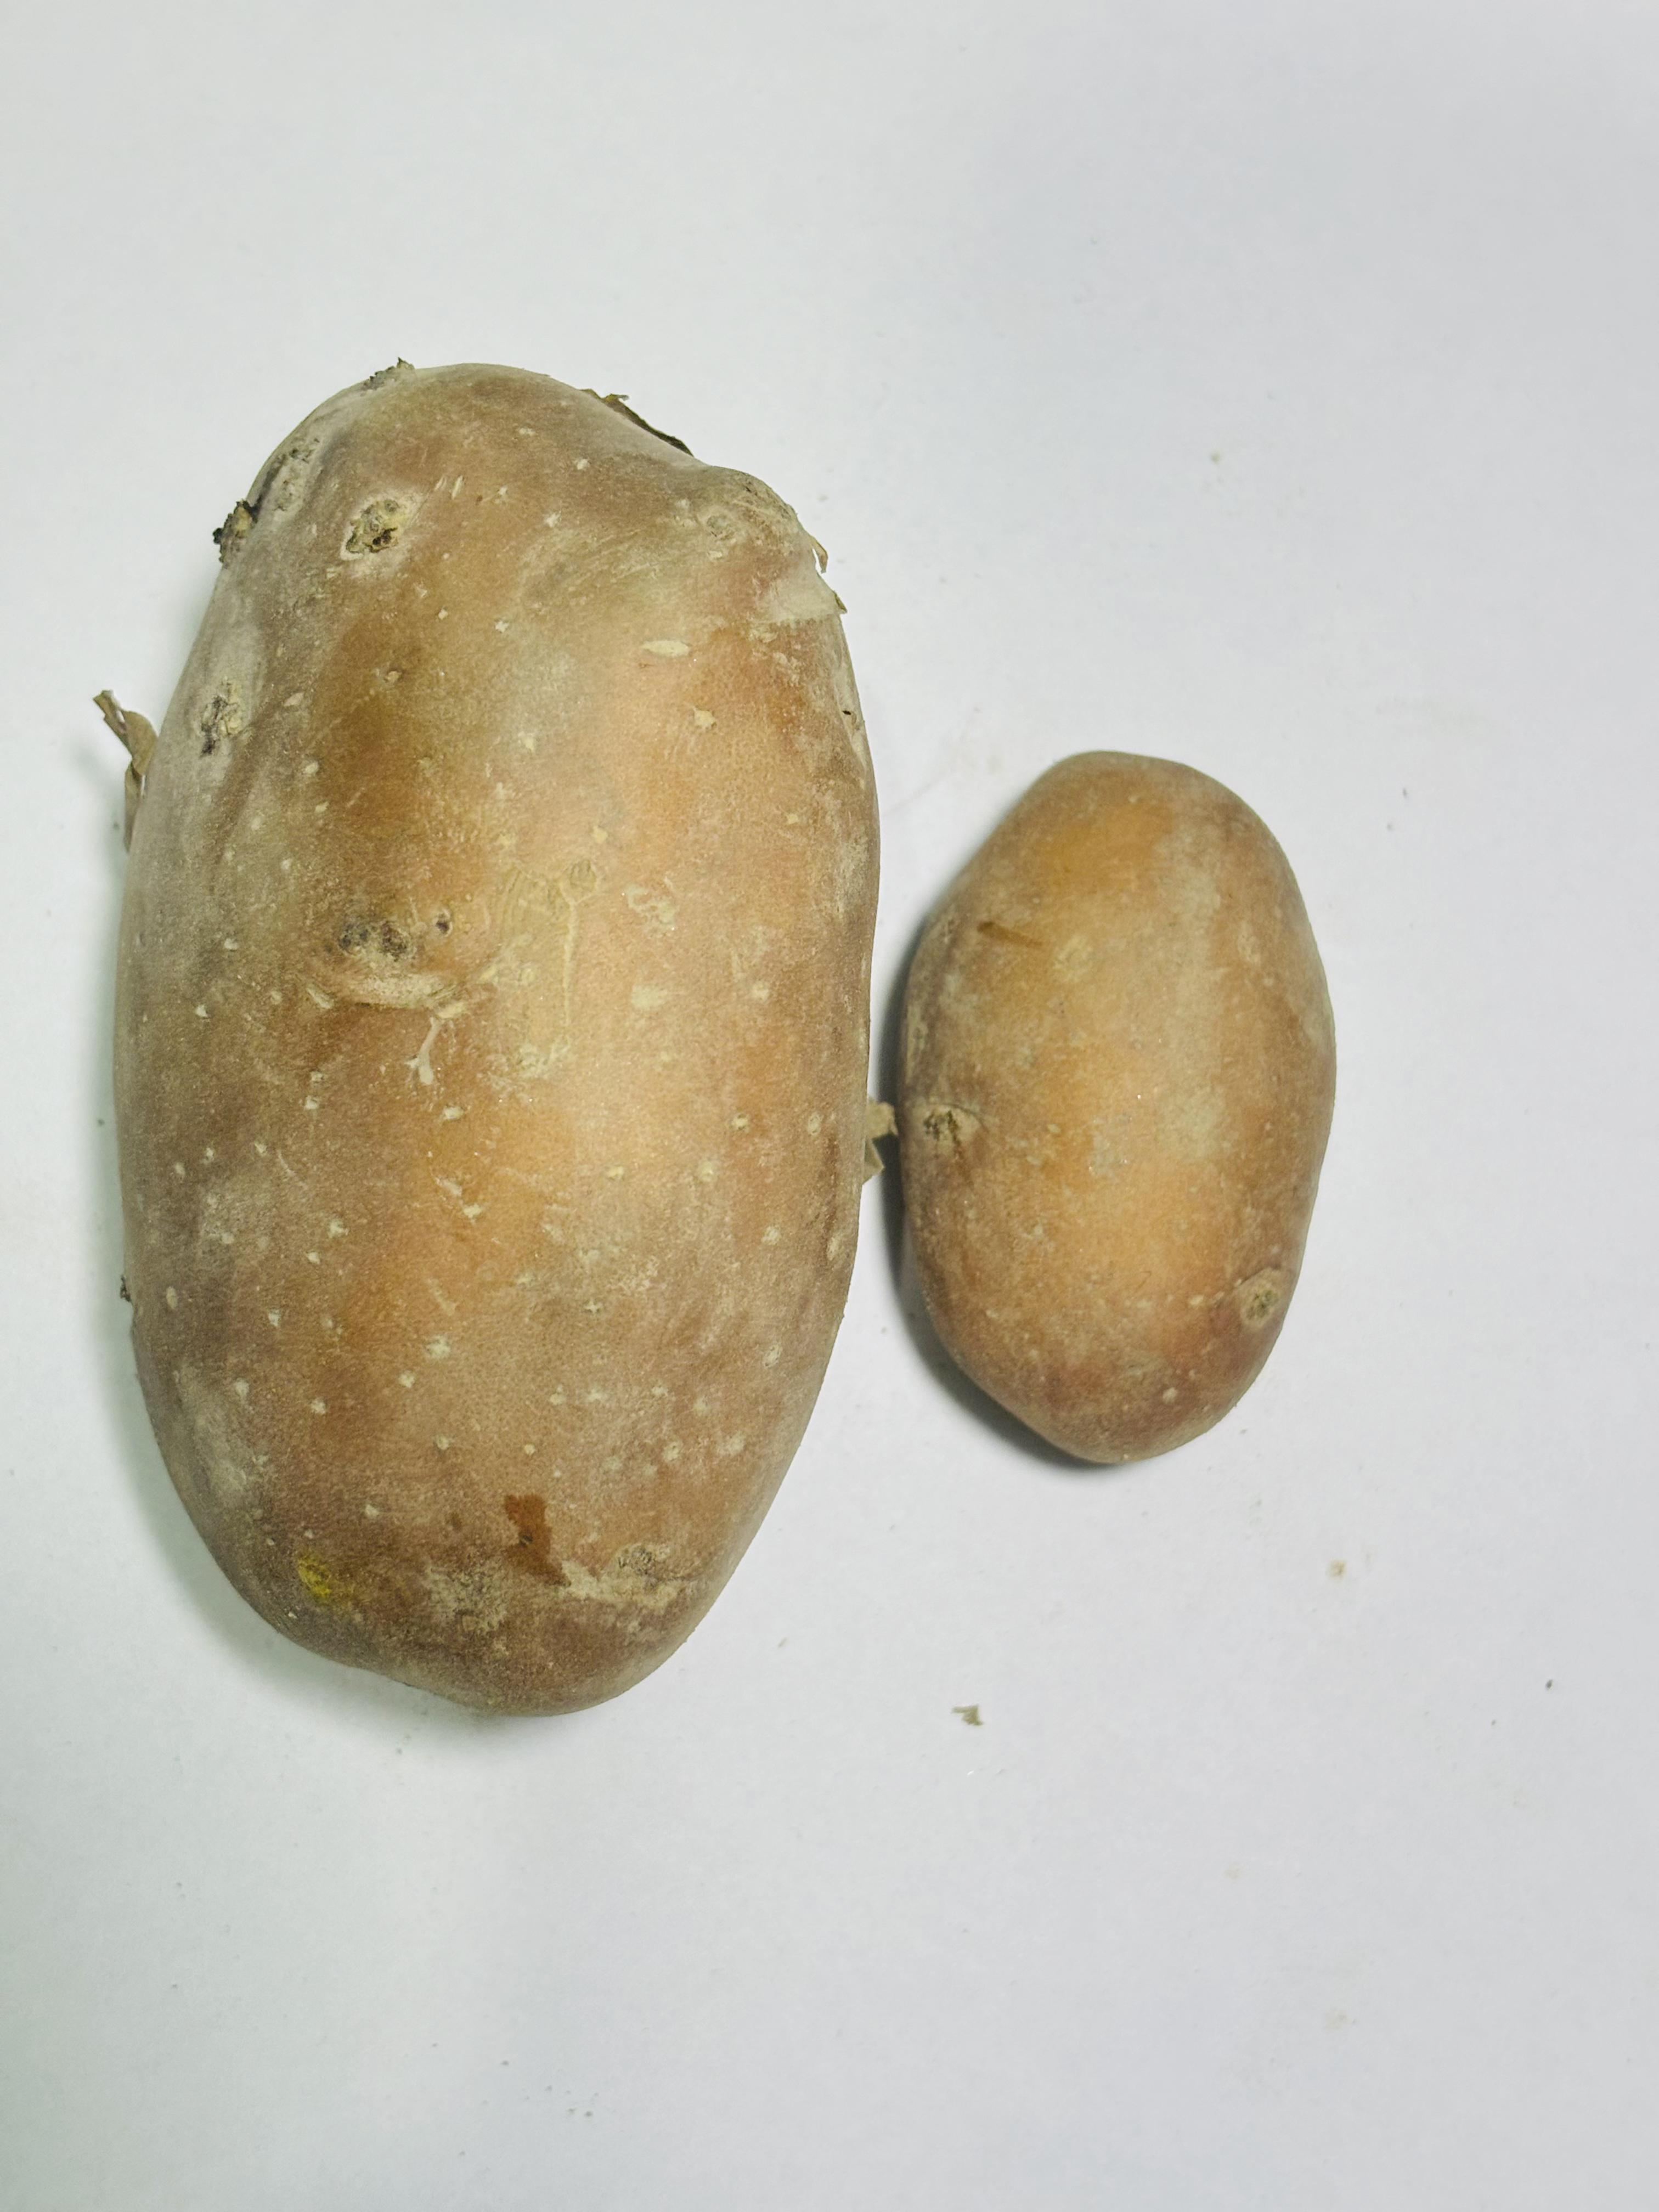
Label: Potato